Bible

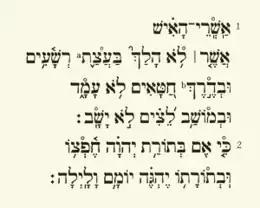
Hebrew text of Psalm 1:1–2

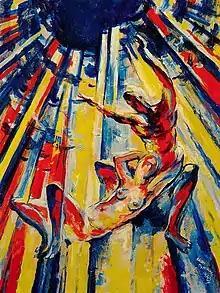
"Song of Songs (Das Hohelied Salomos), No. 11" by Egon Tschirch, published in 1923

The Torah (תּוֹרָה) is also known as the "Five Books of Moses" or the Pentateuch, meaning "five scroll-cases". Traditionally these books were considered to have been dictated to Moses by God himself. Since the 17th century, scholars have viewed the original sources as being the product of multiple anonymous authors while also allowing the possibility that Moses first assembled the separate sources. There are a variety of hypotheses regarding when and how the Torah was composed, but there is a general consensus that it took its final form during the reign of the Persian Achaemenid Empire (probably 450–350 BCE), or perhaps in the early Hellenistic period (333–164 BCE).